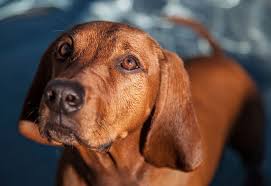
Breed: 207-n000045-redbone